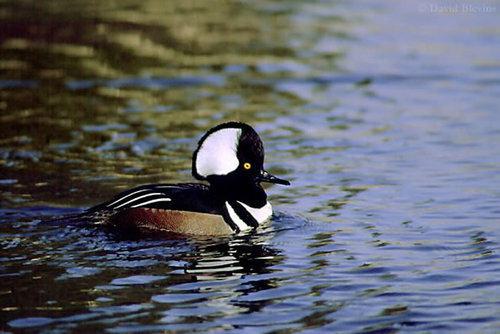
A photo of a hooded merganser